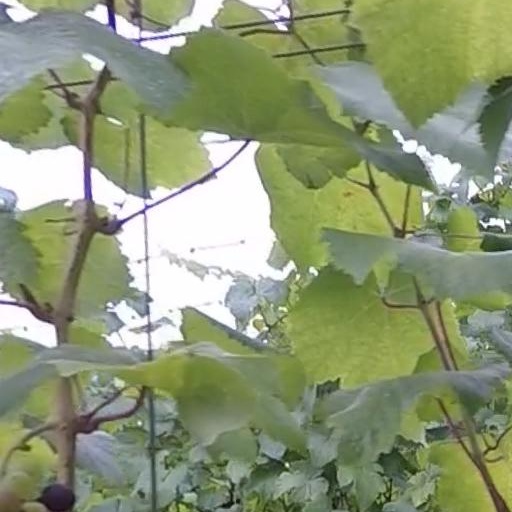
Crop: grape